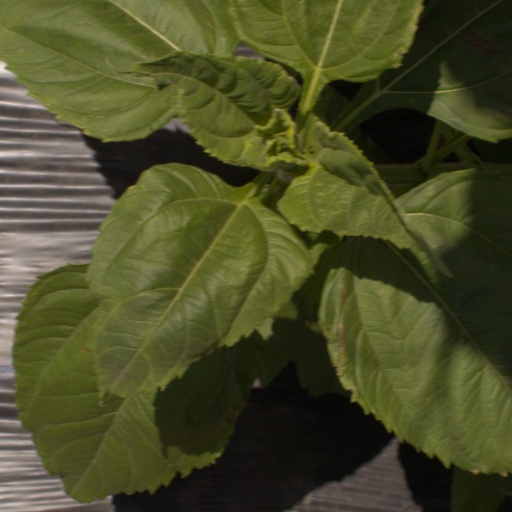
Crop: Jerusalem artichoke